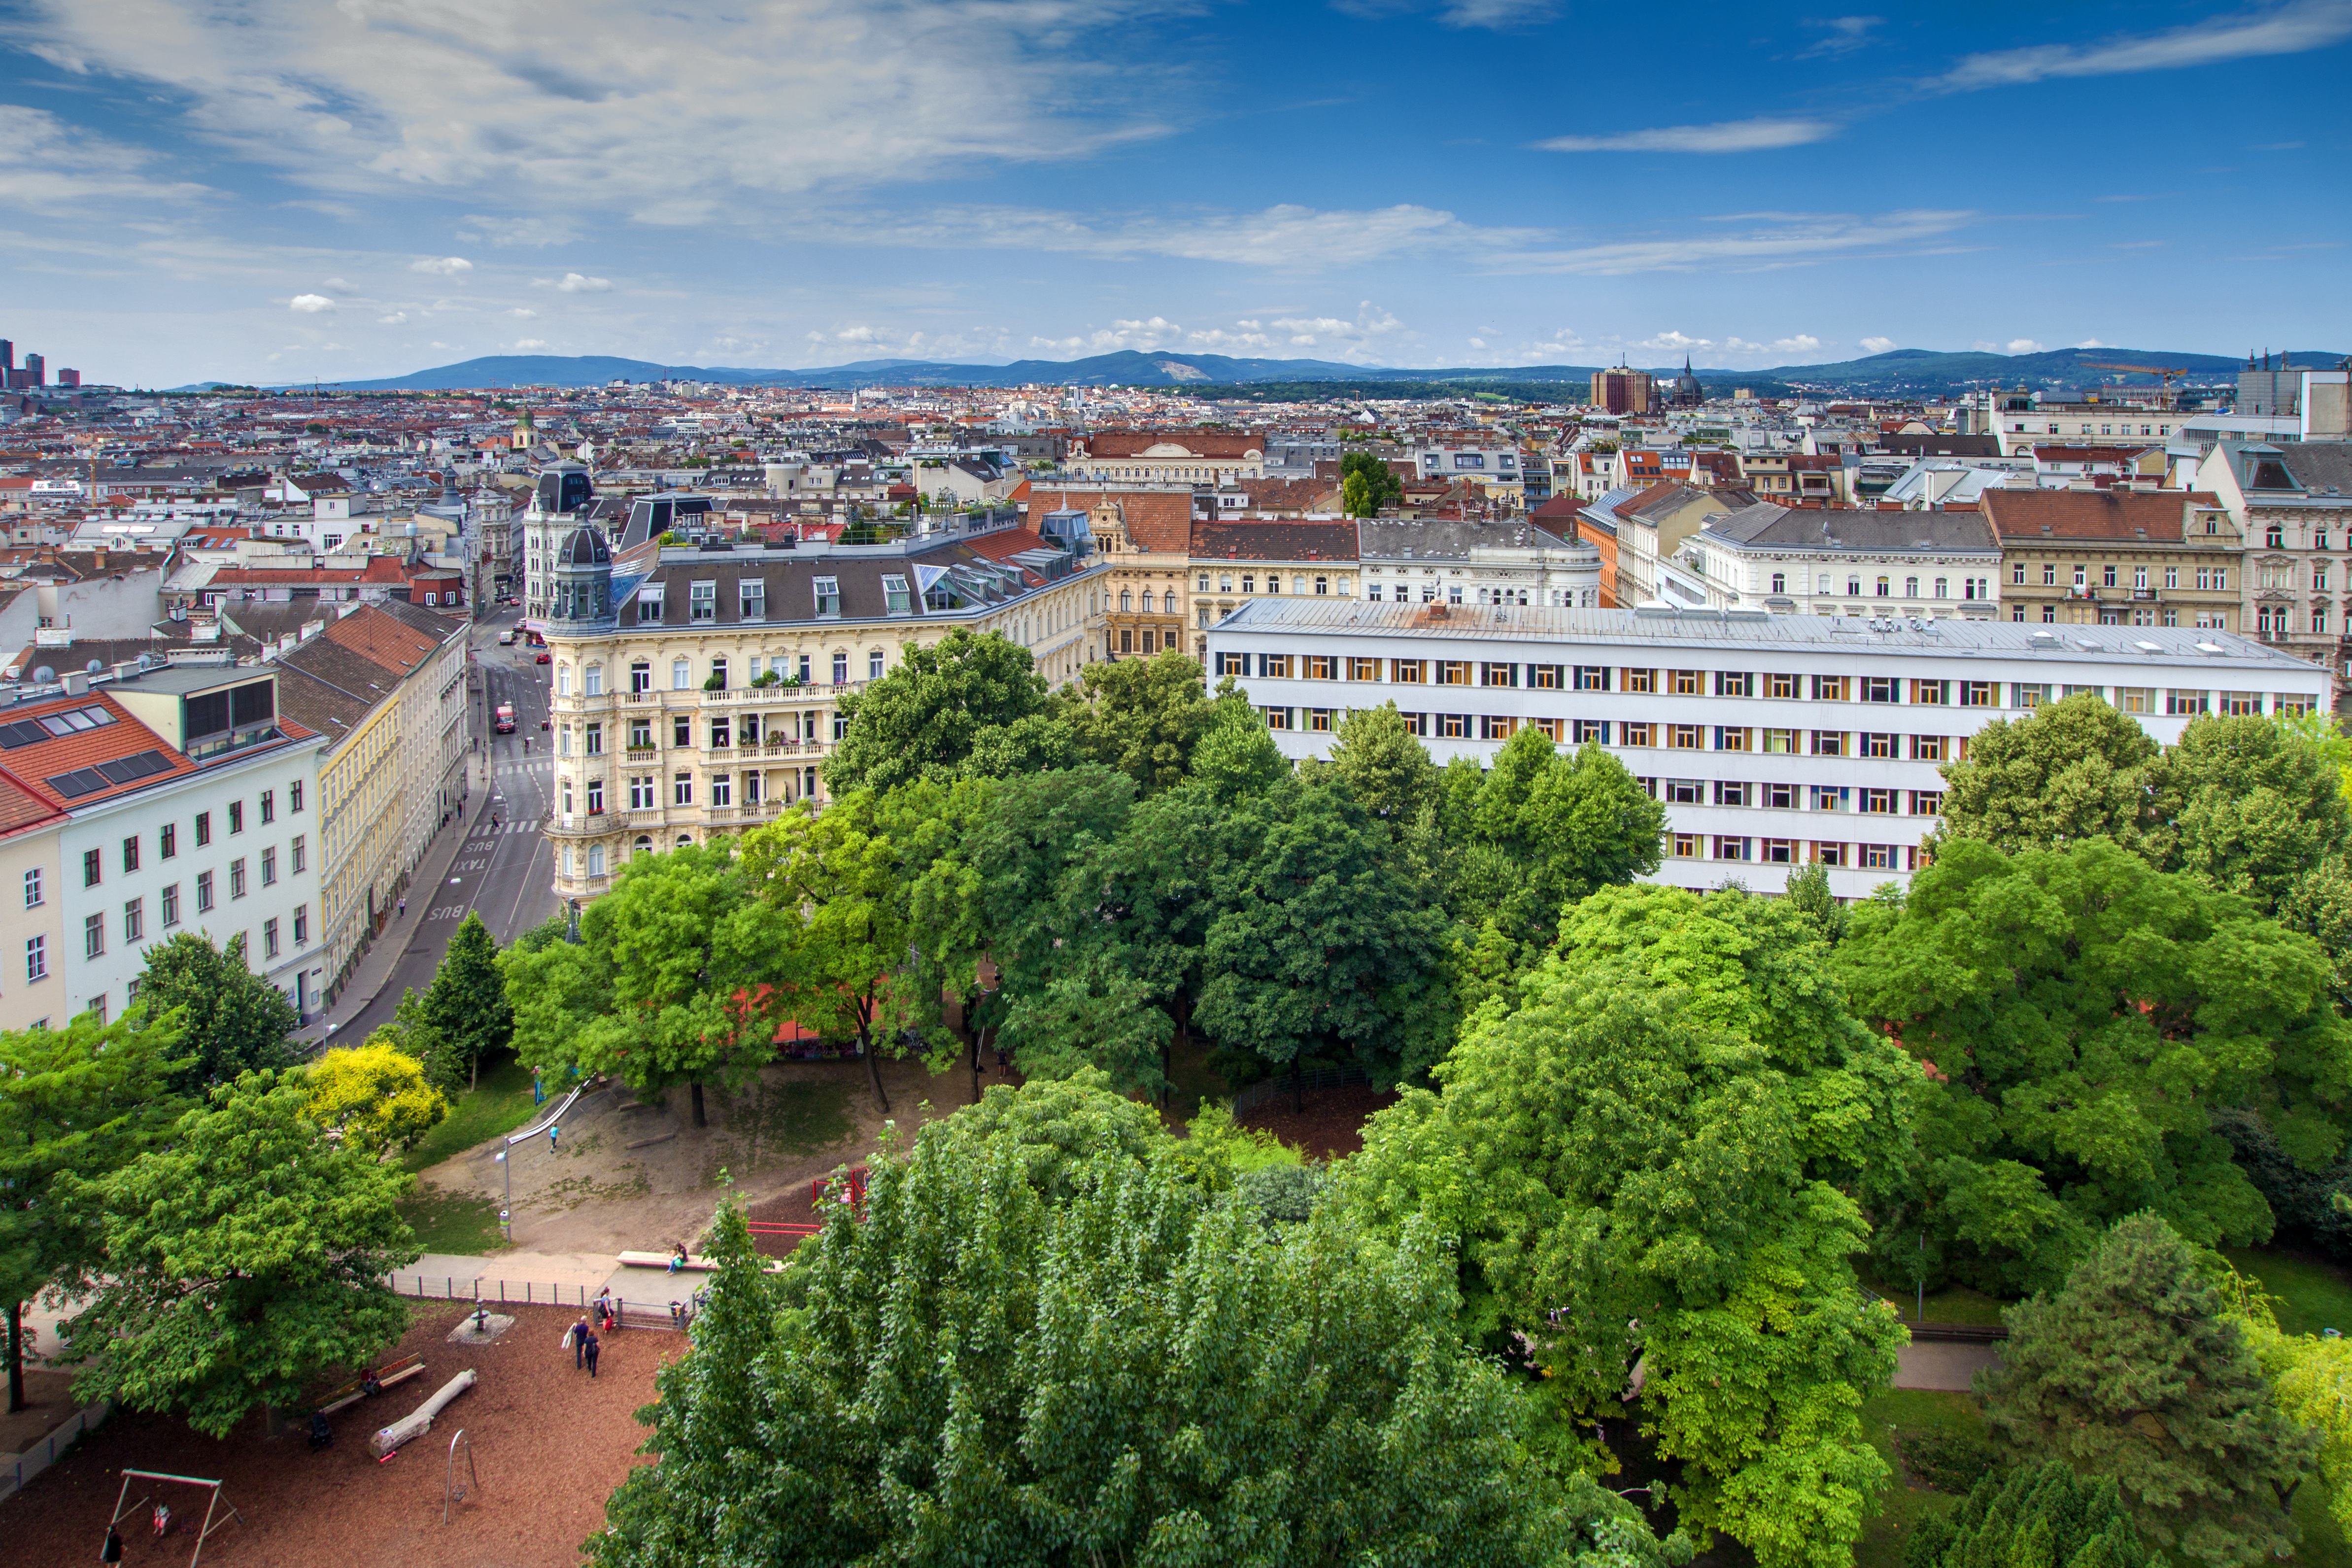
skyline, town, city, cityscape, panorama, downtown, landmark, tourism, capital, vienna, outlook, estate, neighbourhood, bird's eye view, aerial photography, city panorama, urban area, residential area, human settlement